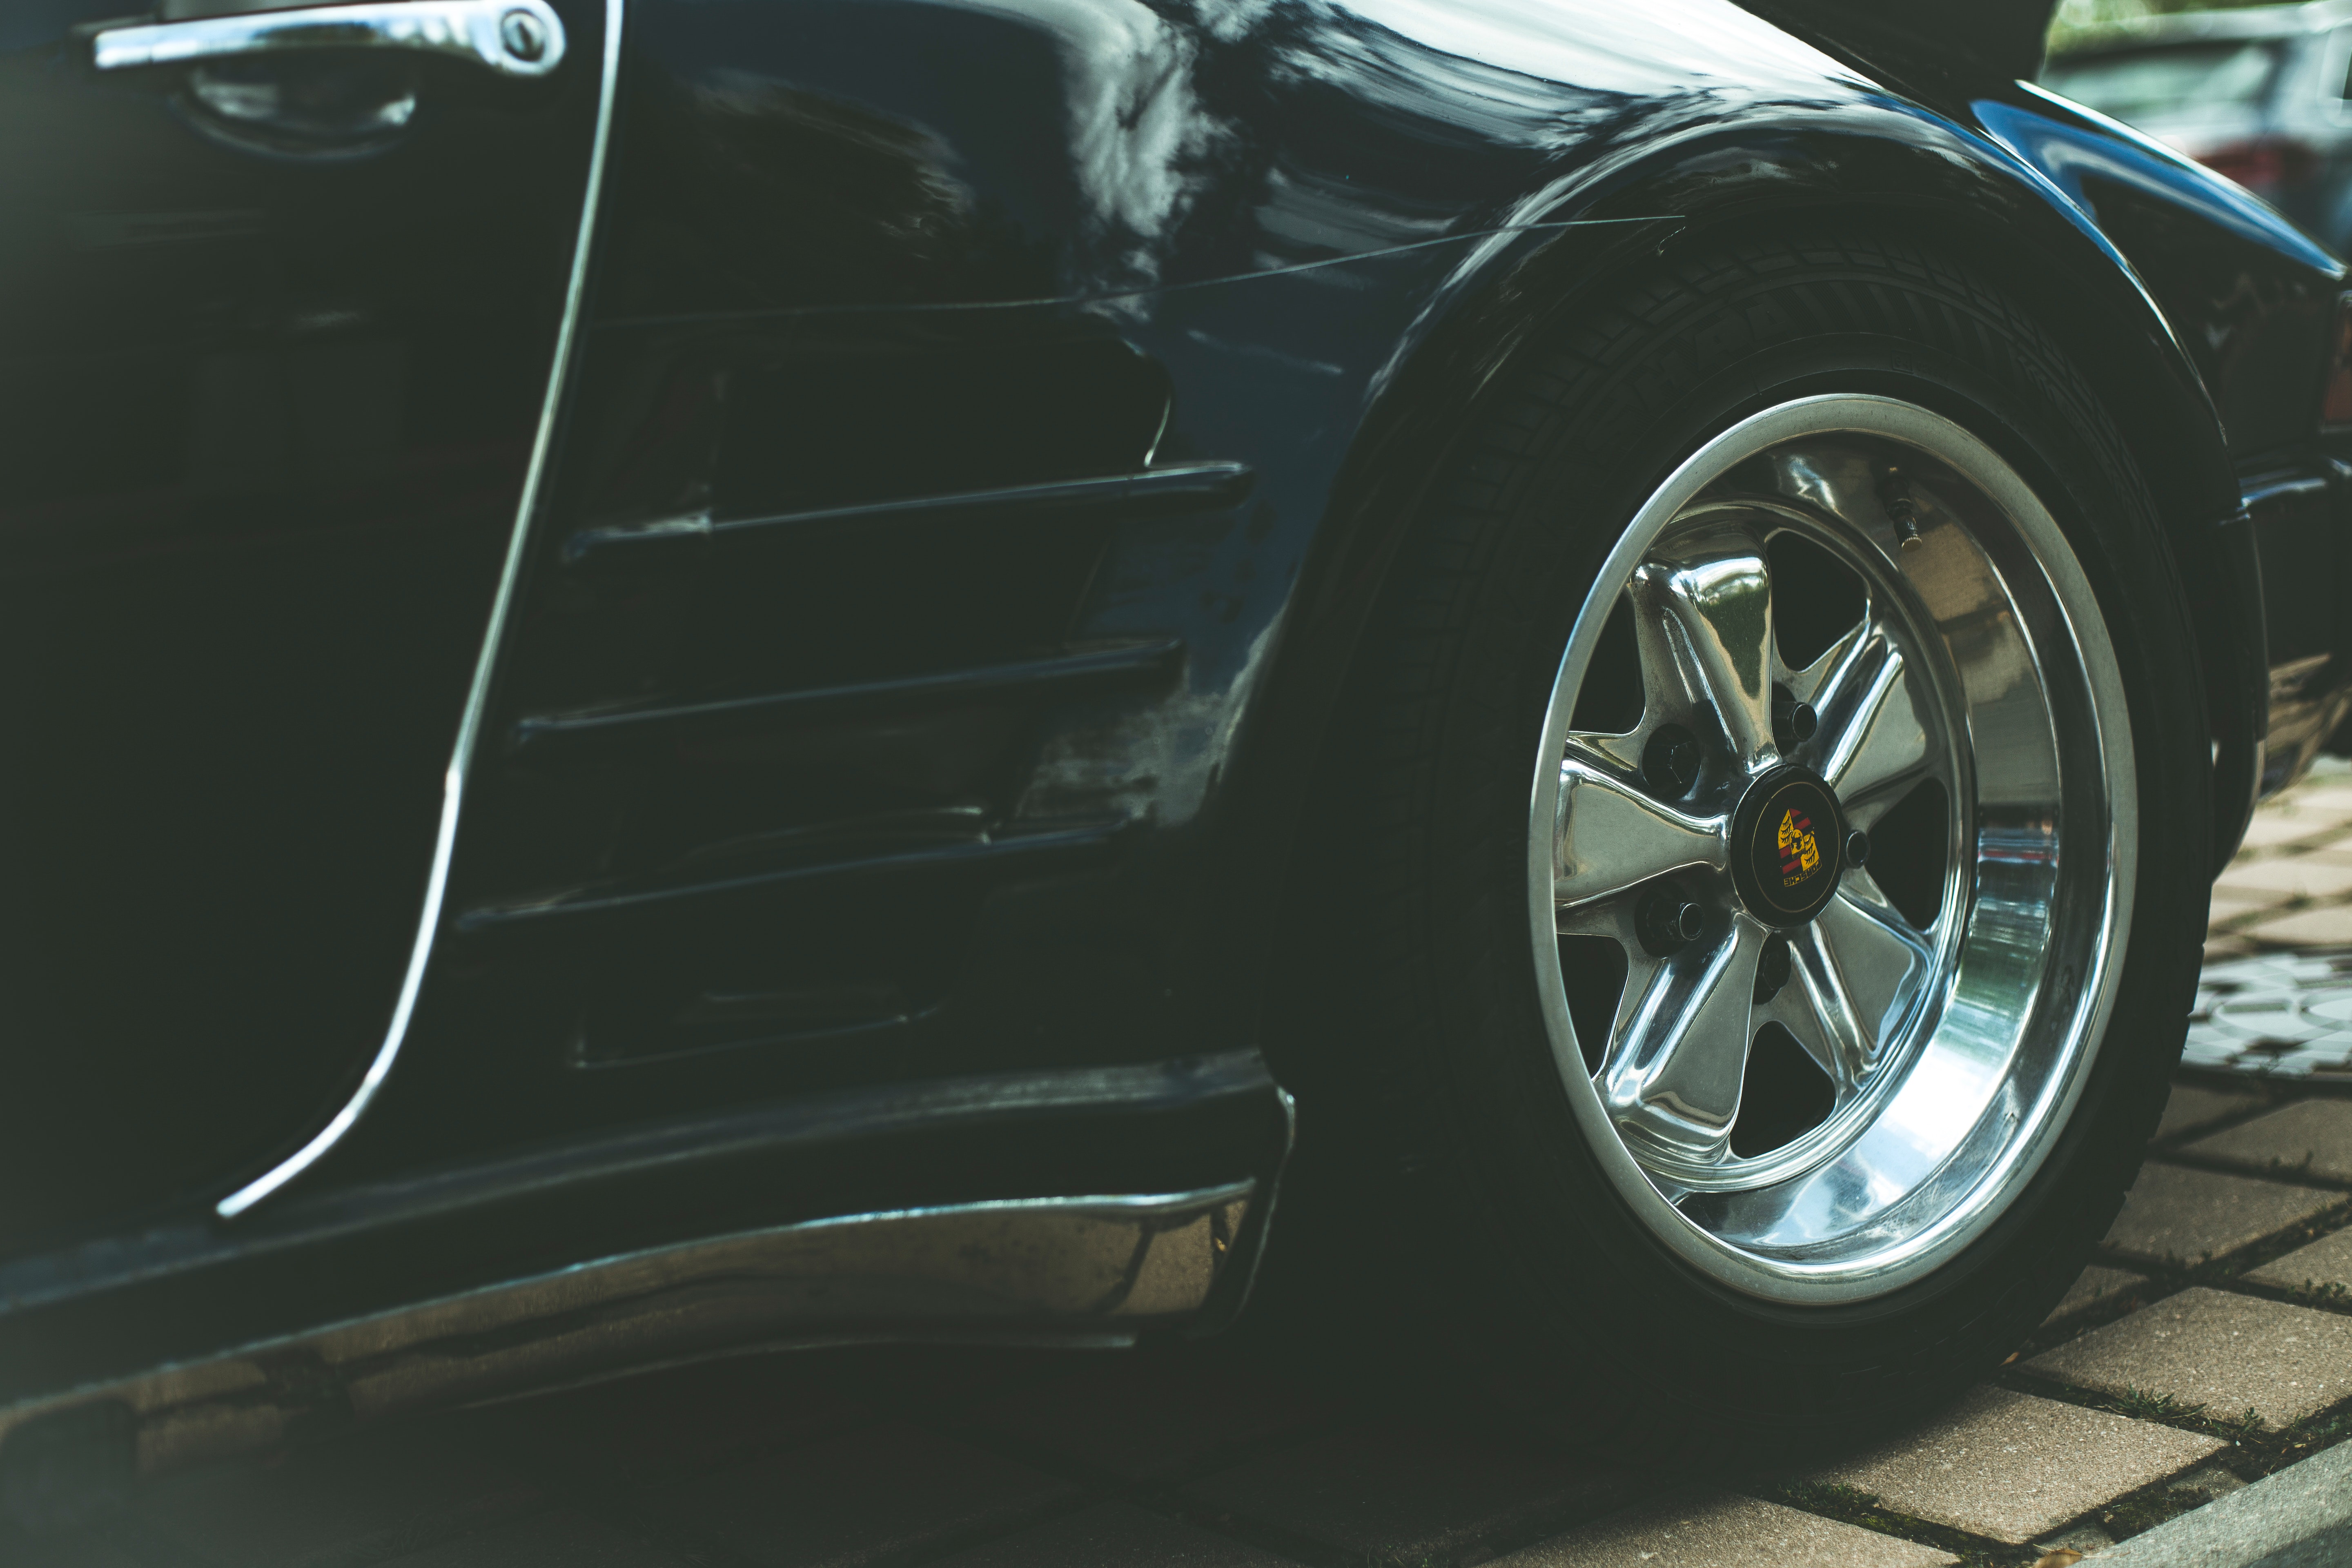
land vehicle, vehicle, car, alloy wheel, wheel, tire, rim, automotive tire, automotive design, spoke, automotive wheel system, auto part, personal luxury car, automotive exterior, fender, rolling, tire care, performance car, tread